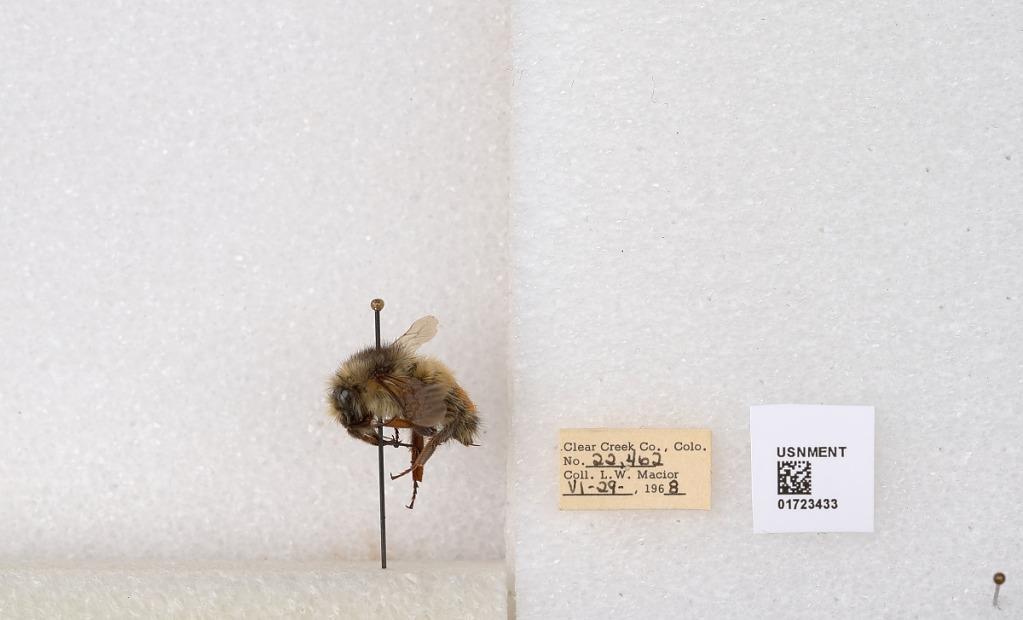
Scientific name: Bombus flavifrons Cresson
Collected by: L. Macior
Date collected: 1968-6-29
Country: United States
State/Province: Colorado
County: Clear Creek
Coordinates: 39.6891, -105.644